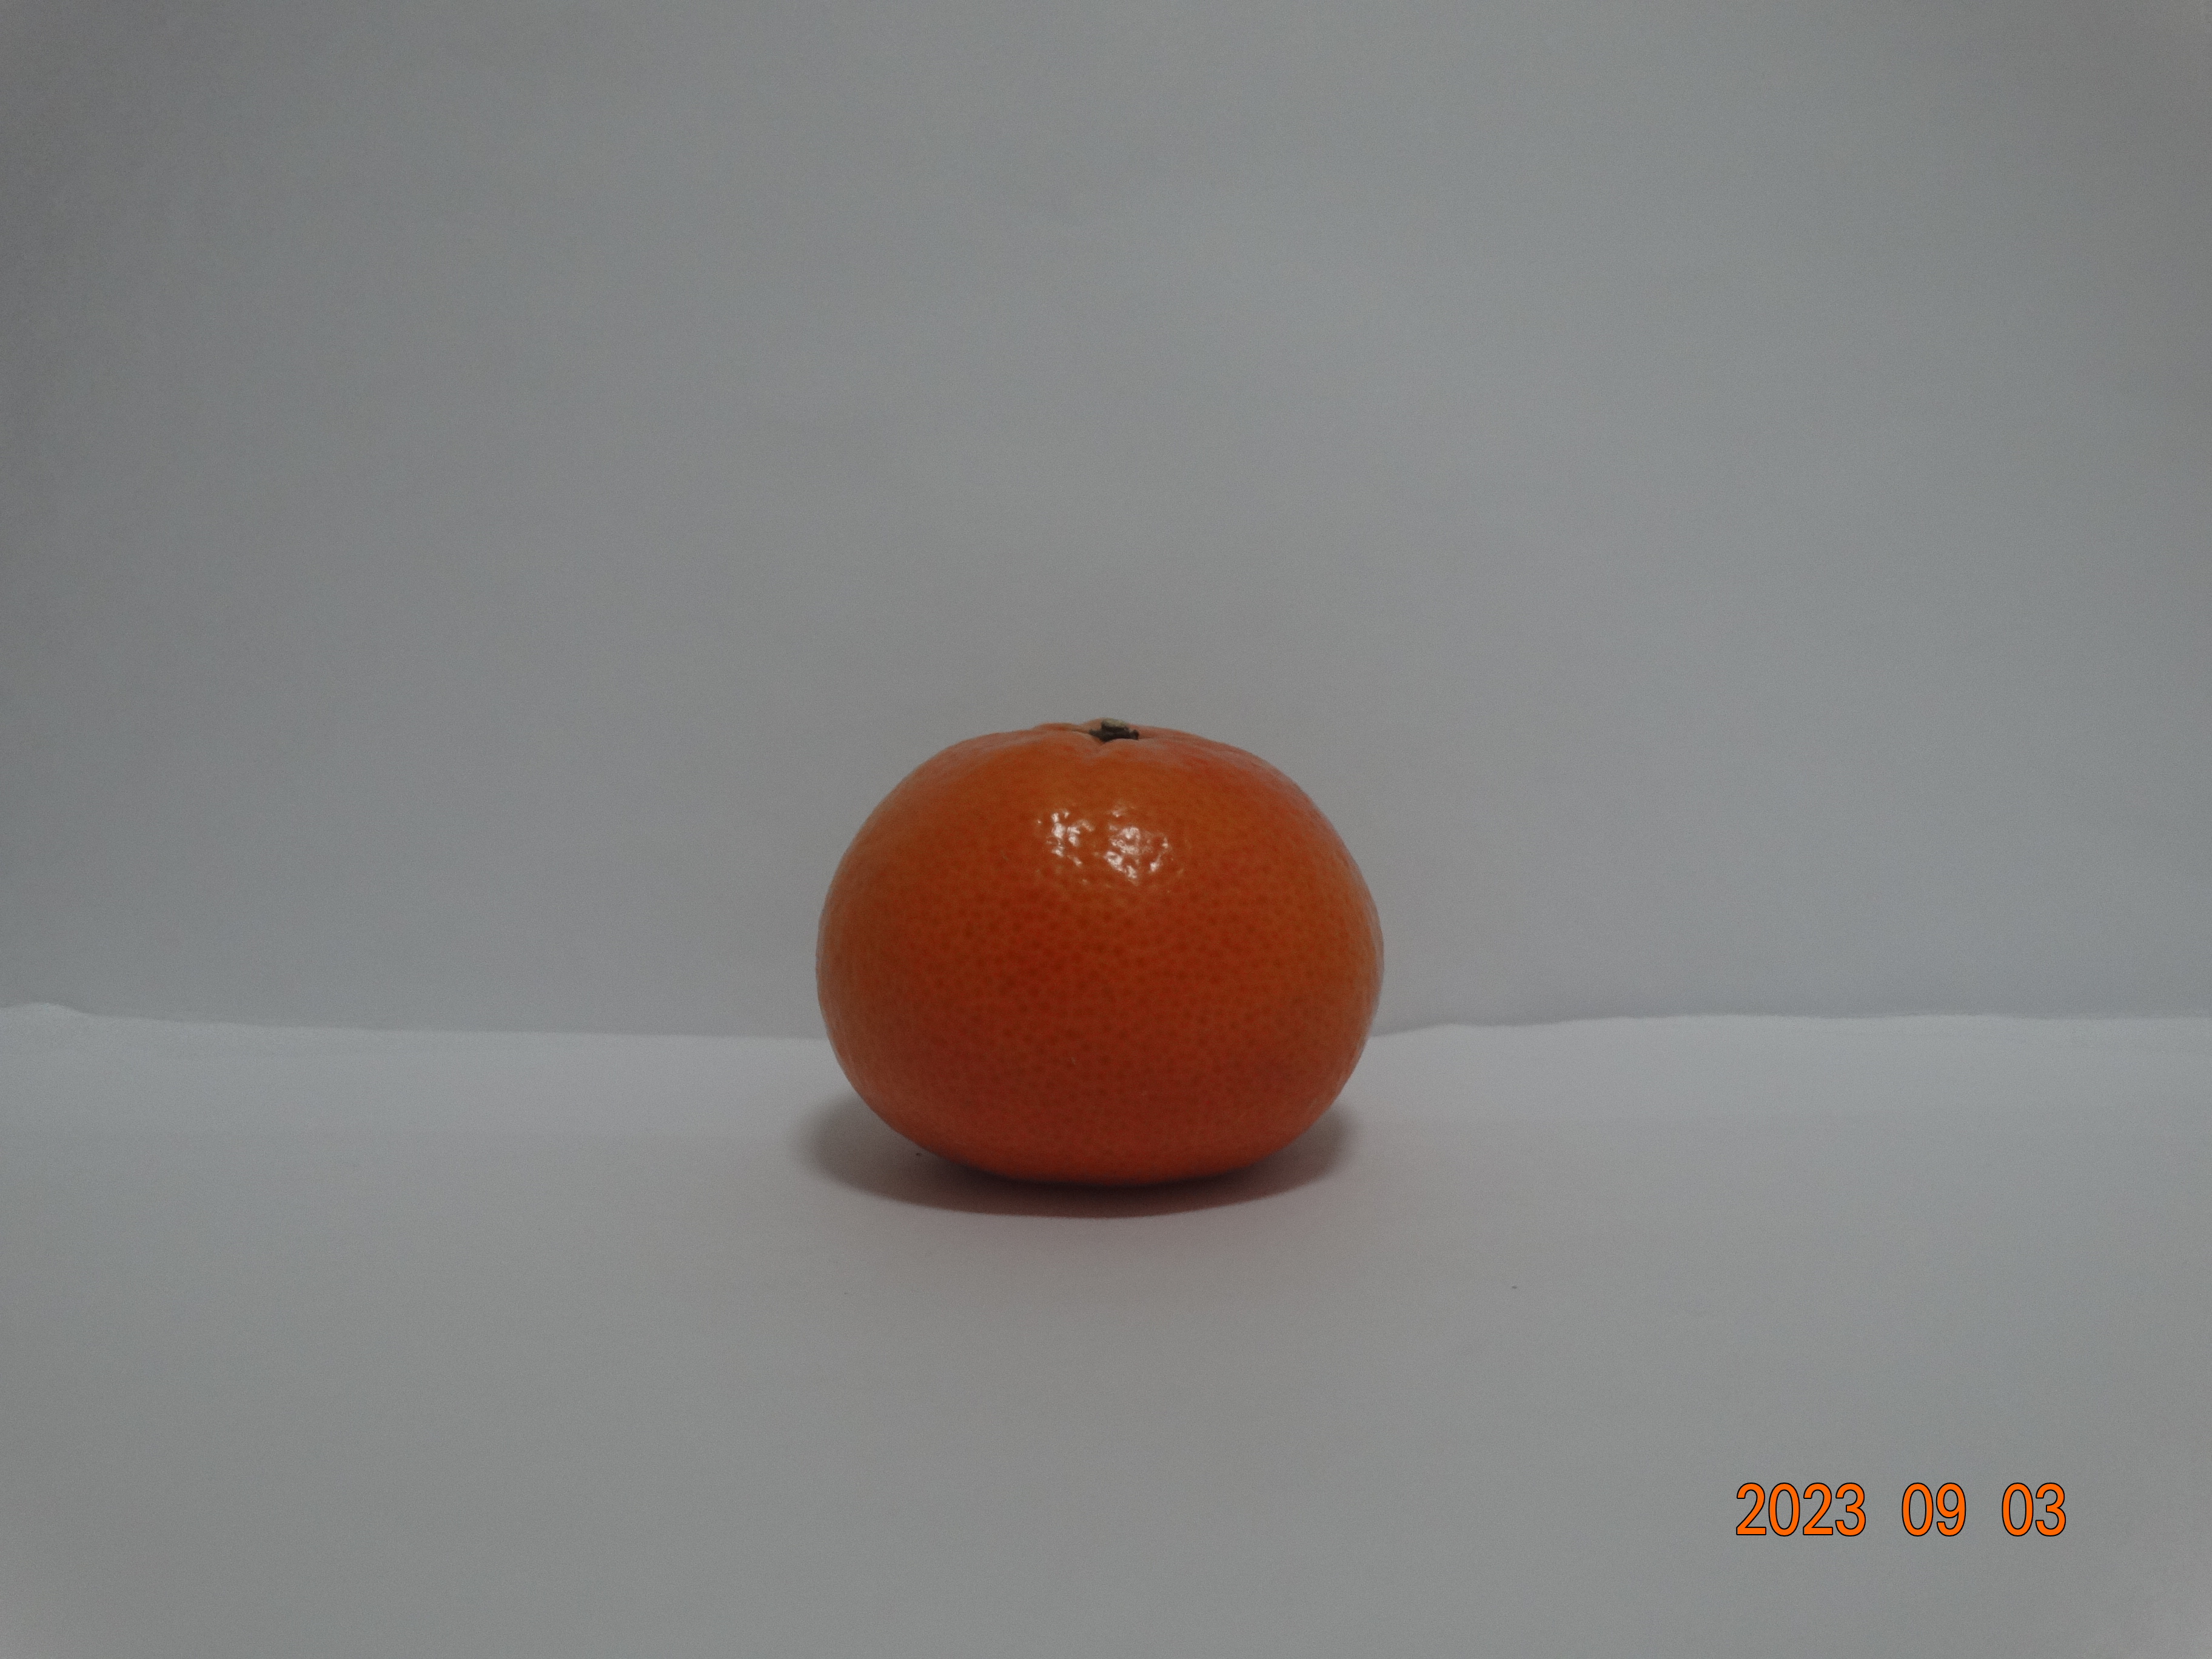
Citrus fruit variety: tangerine